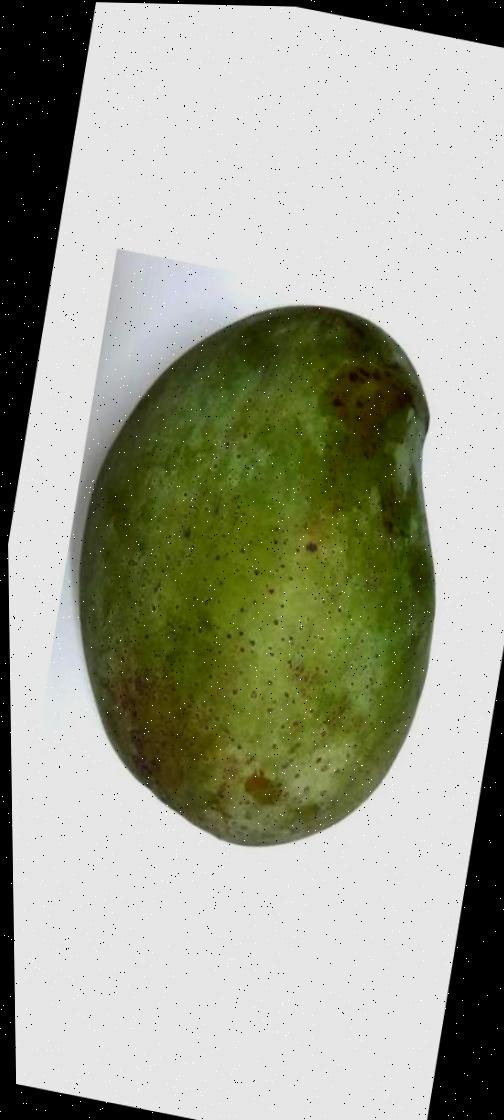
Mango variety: Fazli Classic